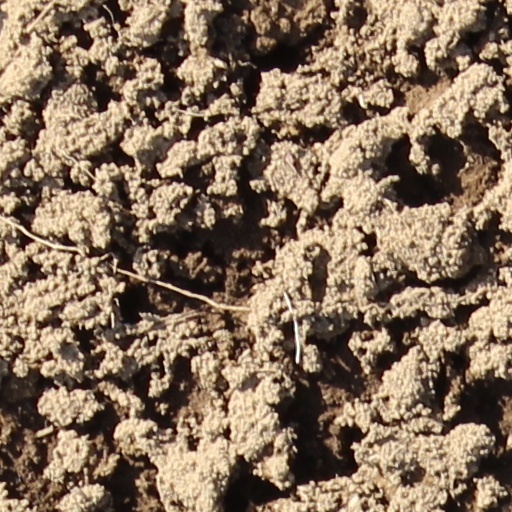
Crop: wheat